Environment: lab
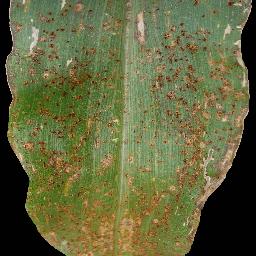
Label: common_rust